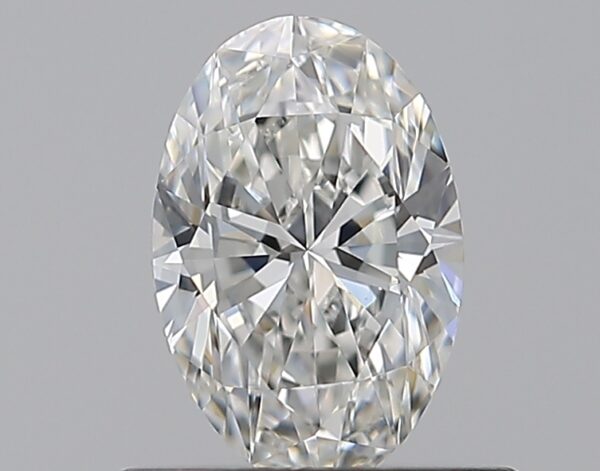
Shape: oval
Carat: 0.6
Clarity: VVS2
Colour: G
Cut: EX
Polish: EX
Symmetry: VG
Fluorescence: N
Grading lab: GIA
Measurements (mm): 6.94 x 4.6 x 2.87